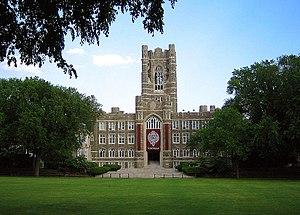
WFUV est une station de radio musicale américaine, non commerciale et affiliée au réseau de radiodiffusion public NPR, diffusant ses programmes sur la ville de New York sur la fréquence 90,7 FM. La station a un format radio dit adult album alternative, caractérisé par une programmation musicale principalement orientée rock alternatif et rock indépendant.
L'université Fordham est une université américaine catholique privée située à New York. Si elle est considérée comme un établissement indépendant, elle conserve toutefois de forts liens avec son héritage jésuite. Elle fait partie des 28 établissements membres de l'association des colleges et universités jésuites. Dans The Fiske Guide to Colleges 1998, on pouvait ainsi lire que « Pour la plupart des étudiants, l'influence catholique est positive » et que « cet héritage catholique est l'un des principaux atouts de cette université ». Elle constitue l'un des trois principaux établissements d'enseignement supérieur de la ville de New York après sa rivale new-yorkaise privée Columbia, et l'université de New York, qui est également une université privée.